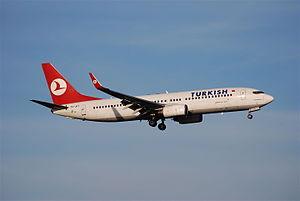
Turkish Airlines est la compagnie aérienne nationale turque, ainsi que la principale dans le pays. La compagnie fait partie de Star Alliance. Elle a pour activité principale le transport de passagers, de fret ainsi que la maintenance et l'entretien des avions.